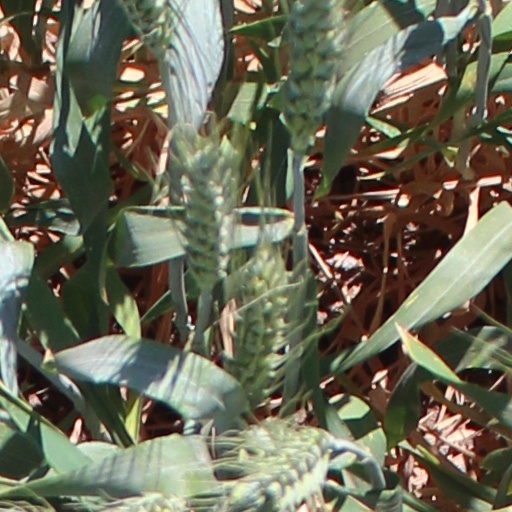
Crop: wheat